History of rail transport in Great Britain 1830–1922

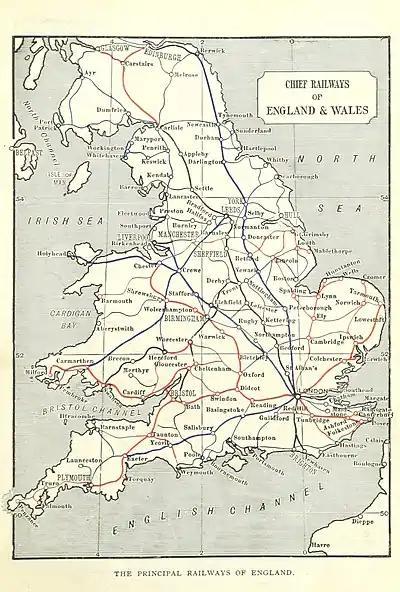
Railways in 1898

Through this period the conversion to standard gauge continued, with mixed-gauge track reaching Exeter in 1876. By this time most conversions were bypassing mixed gauge and going directly from broad to standard. The final stretch of broad gauge on the national network was converted to standard in a single weekend in May 1892.